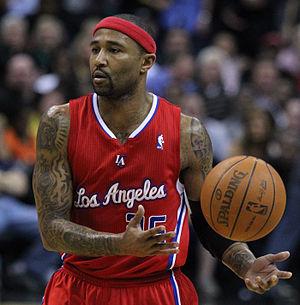
Maurice « Mo » Williams est un joueur de basket-ball évoluant dans l’équipe NBA des Hawks d'Atlanta. Il évolue au poste de meneur.